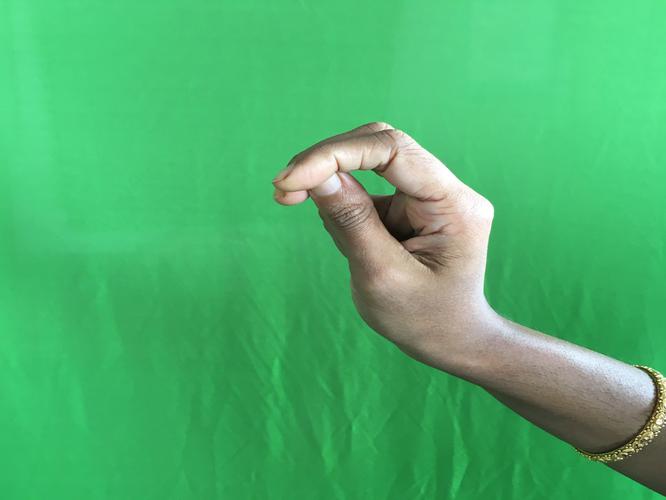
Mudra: Katakamukha_2
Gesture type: single_hand